History of Arkansas Razorbacks football

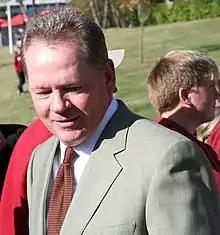
Coach Petrino during the pre-game "Hog Walk" to the stadium in 2008

The 2006 season began with a new offensive coordinator in Malzahn. The Razorbacks started the season losing 50–14, at a home game in Fayetteville, to USC. Following the loss to the Trojans, Nutt announced that Mustain would replace Robert Johnson as the Hogs' starting quarterback.